Ghost Diver

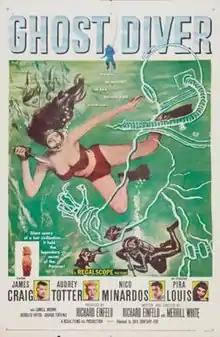
Theatrical release poster

Ghost Diver is a 1957 American adventure film written and directed by Richard Einfeld and Merrill G. White, who usually worked as editors. The film stars James Craig, Audrey Totter, Nico Minardos, Lowell Brown, Rodolfo Hoyos Jr. and Pira Louis. The film was released in October 1957, by 20th Century Fox.